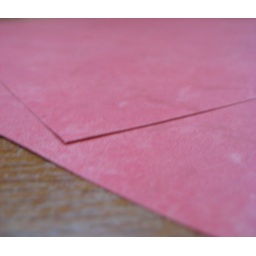
pretty in pink paper pack